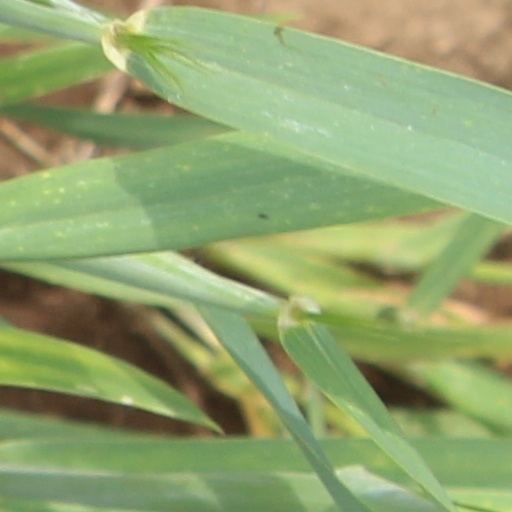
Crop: wheat